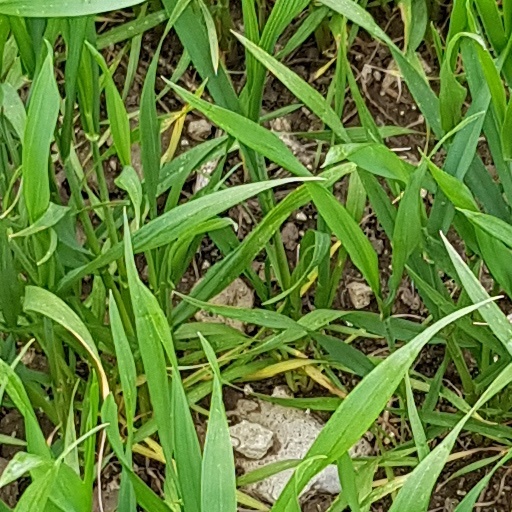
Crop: wheat